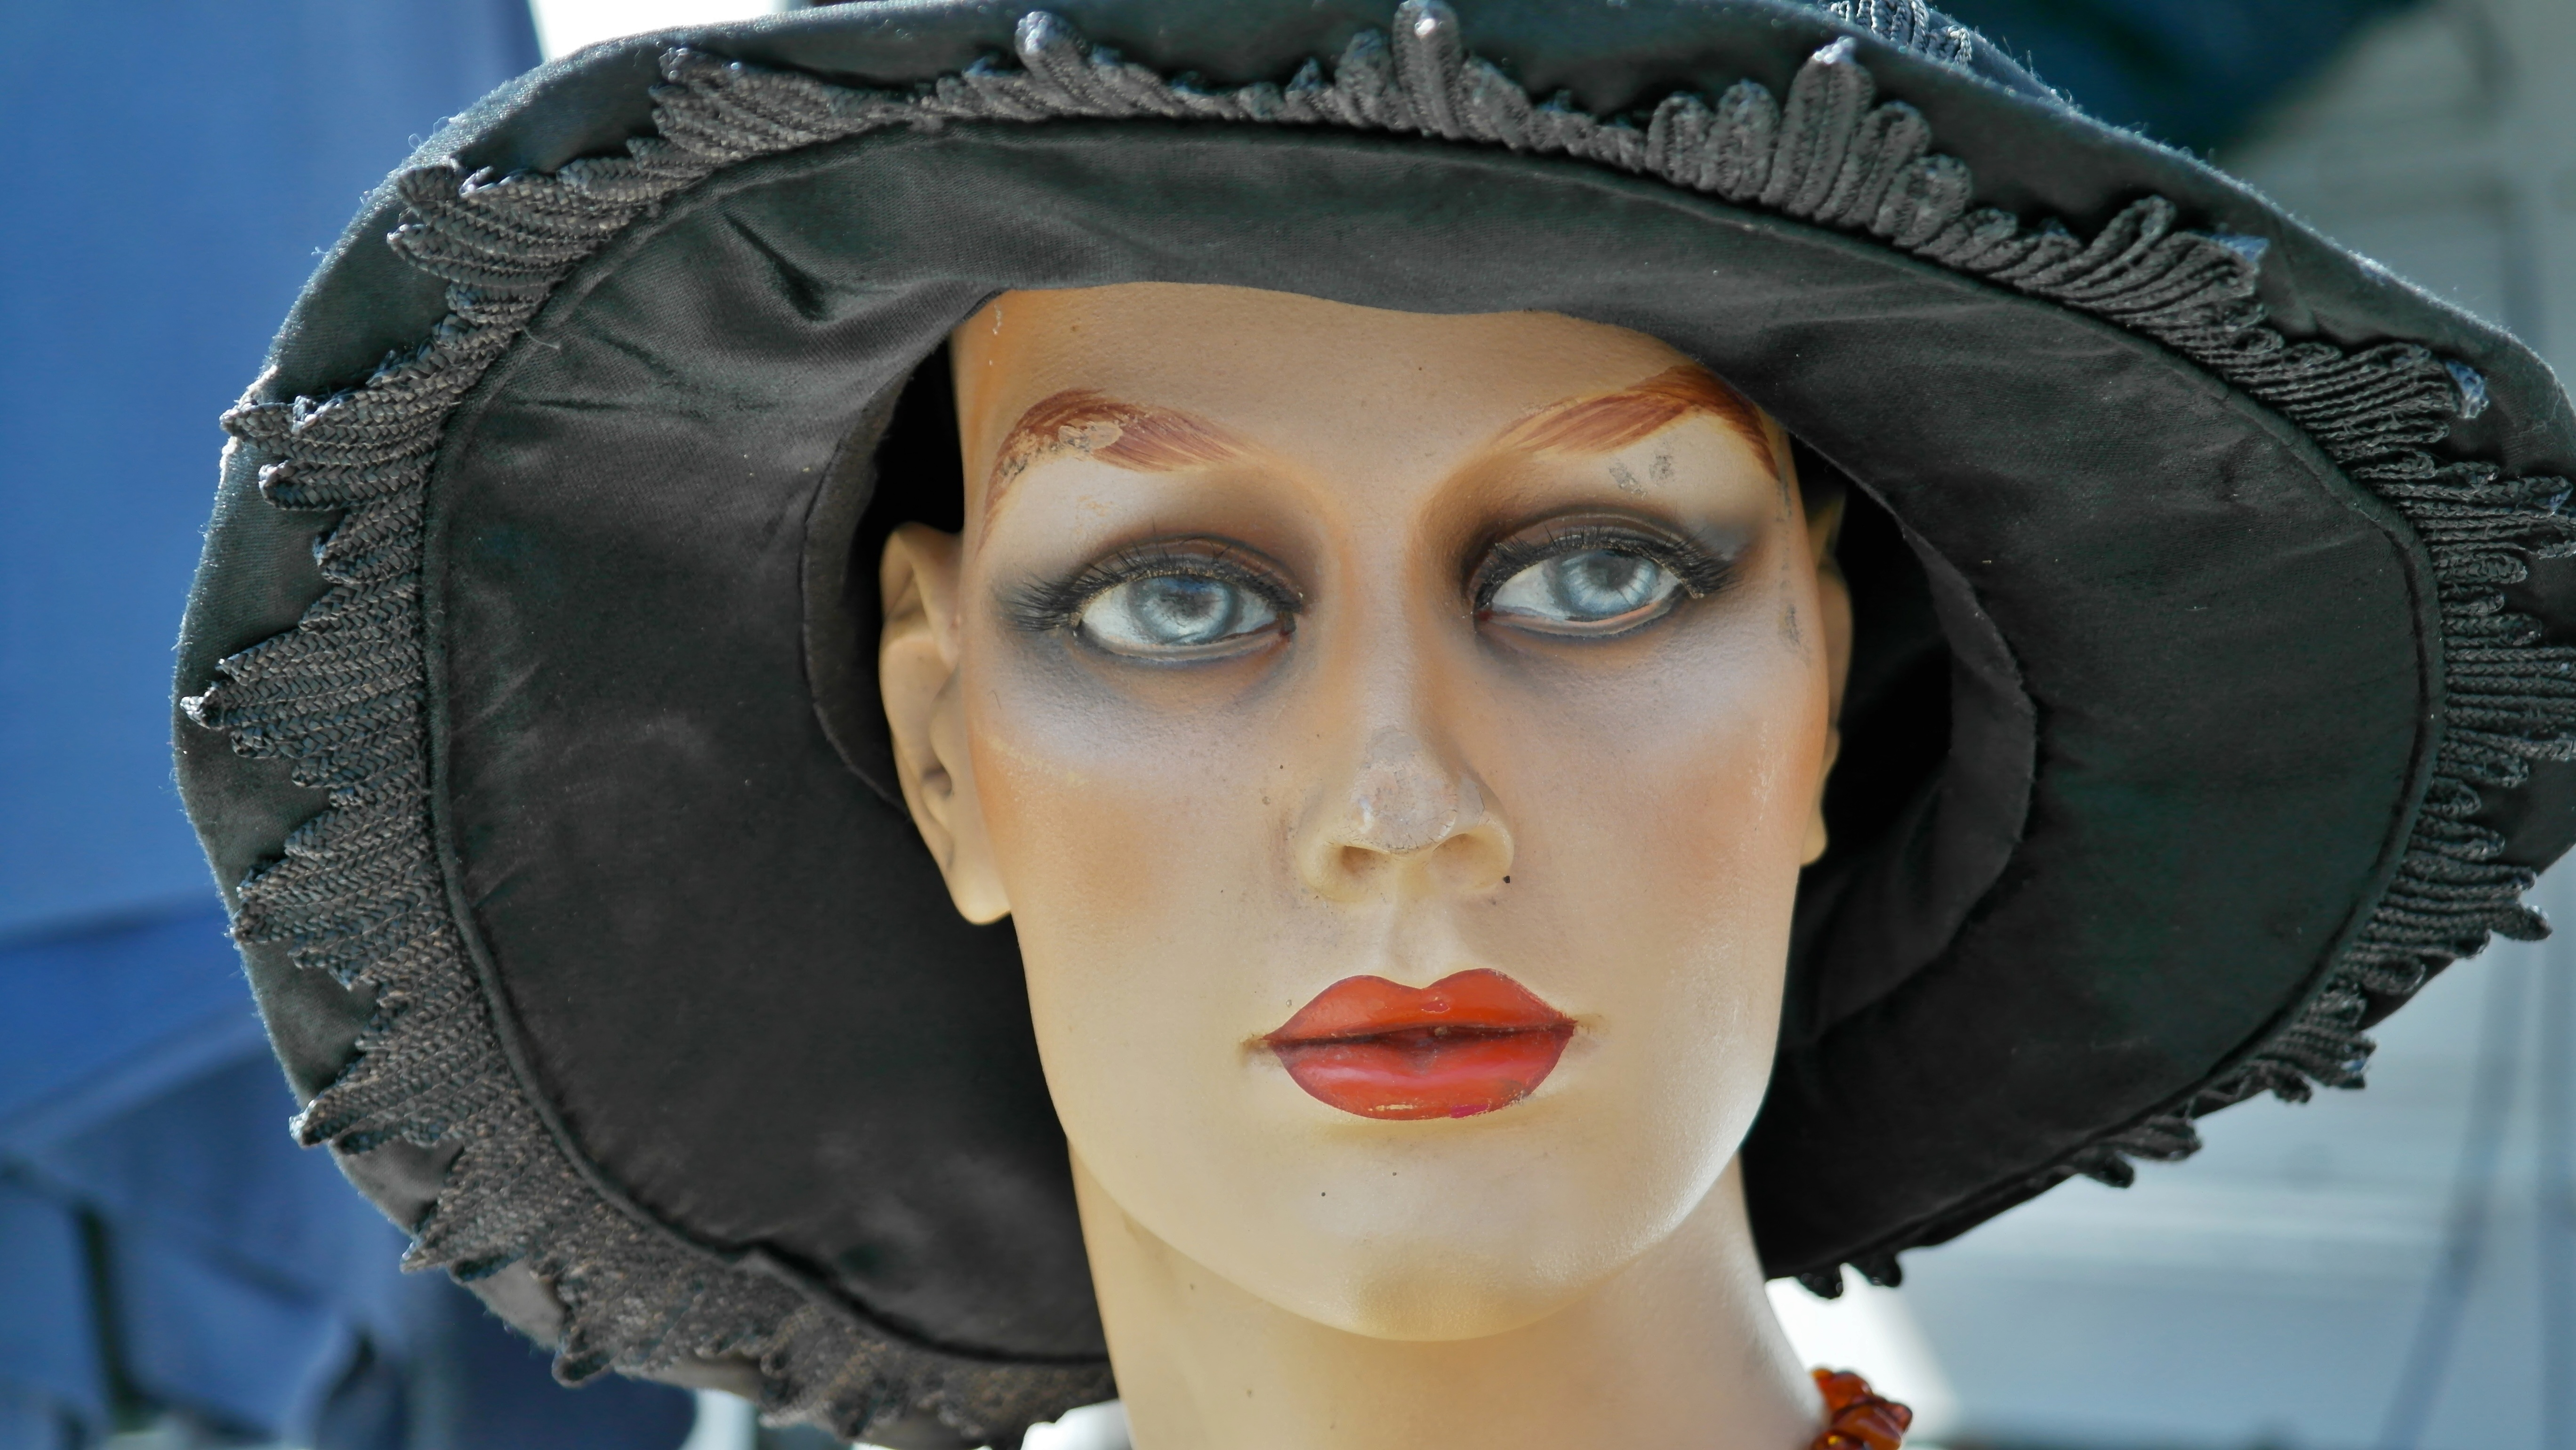
person, woman, decoration, portrait, color, human, hat, clothing, black, lady, face, sculpture, figure, eye, head, beauty, organ, body, costume, personality